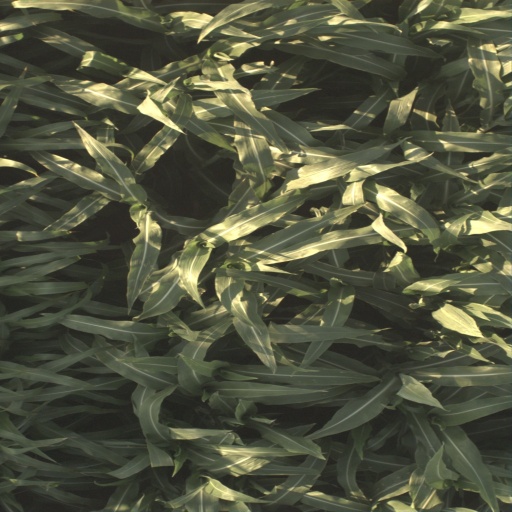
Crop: sorghum